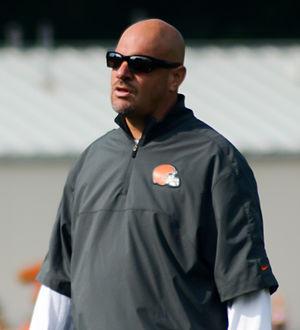
Michael A. Pettine, Jr., né le 25 septembre 1966, est un entraîneur de football américain. Il fut coordinateur défensif des Bills de Buffalo, des Jets de New York, entraîneur des outside linebackers pour les Ravens de Baltimore et entraîneur principal de l'équipe des Browns de Cleveland dans la National Football League.